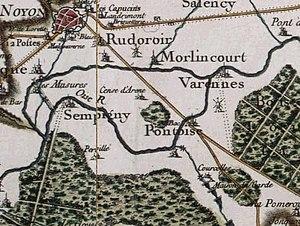
Carte de Casssini
Pontoise-lès-Noyon est une commune française située dans le département de l'Oise, en région Hauts-de-France.